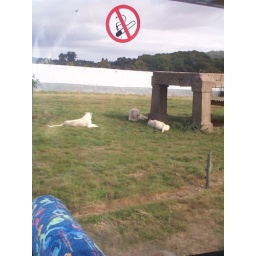
I didn't notice the sign in the window until afterwards...